Describe the emotion expressed in this image:  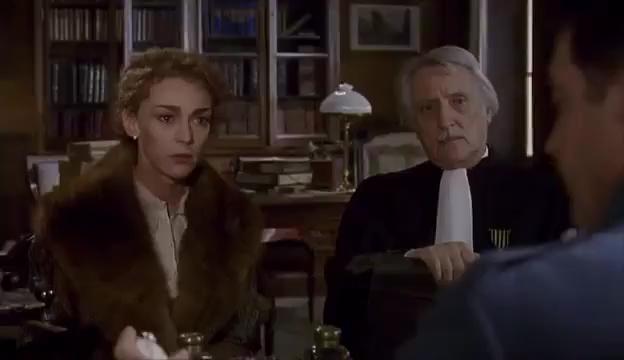
This person displays Pain, valence and arousal with low intensity.